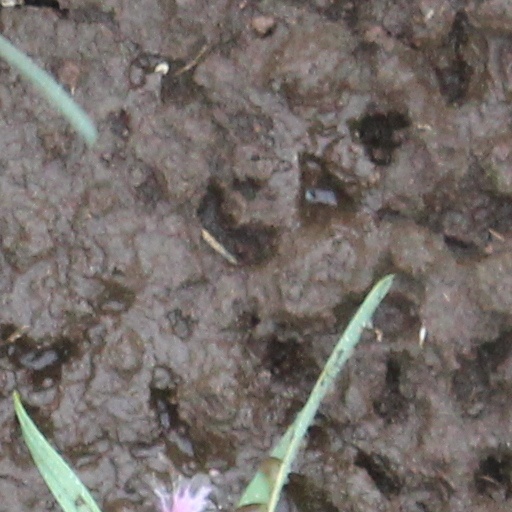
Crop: wheat